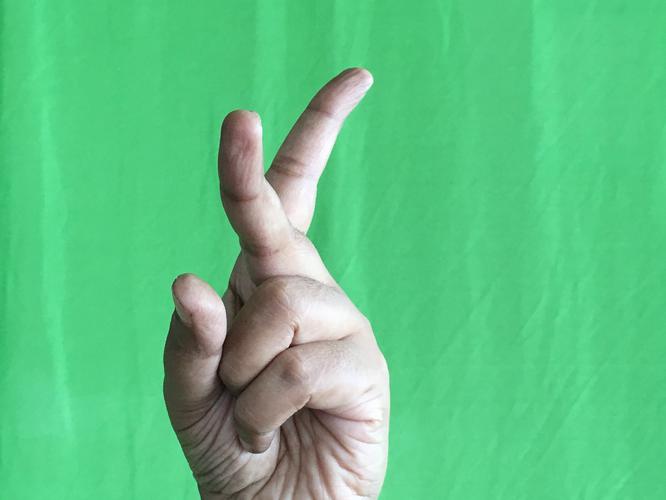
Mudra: Katrimukha
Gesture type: single_hand